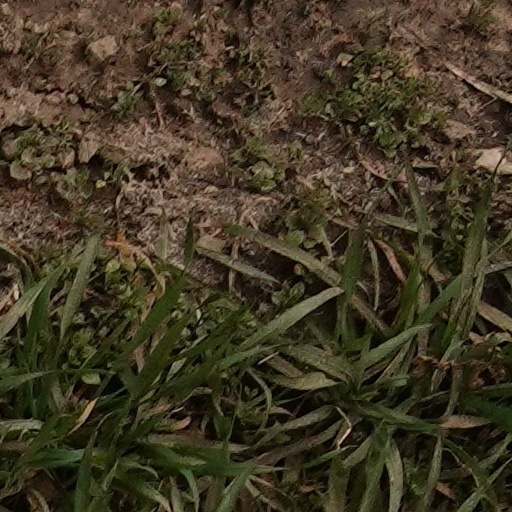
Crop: wheat